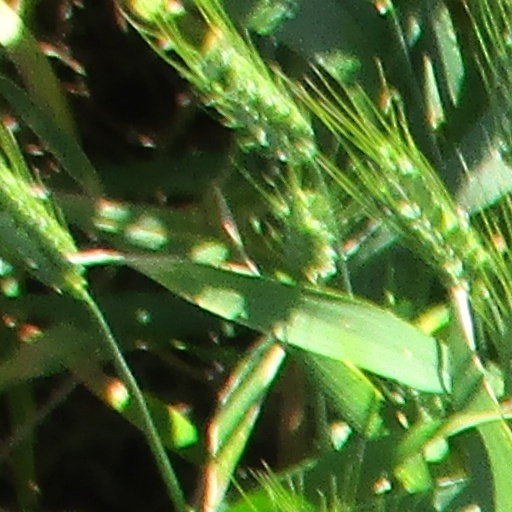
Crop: wheat